Blue and Gray (board game)

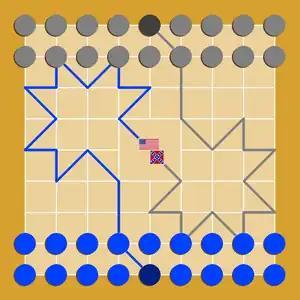
Blue and Gray gameboard and starting setup. In the illustration, captains are dark-colored; grid lines are white, blue, and gray.

Blue and Gray is a strategy board game for two players invented by Henry Busch and Arthur Jaeger in 1903. They obtained a patent for the game, but may never have published it. The name Blue and Gray "refers to the uniforms of the South and the North in the Civil War and in the original game the playing pieces of the contestants were of those colors." Blue and Gray is a variant of checkers.